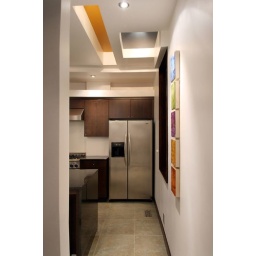
modern kitchen in historic house